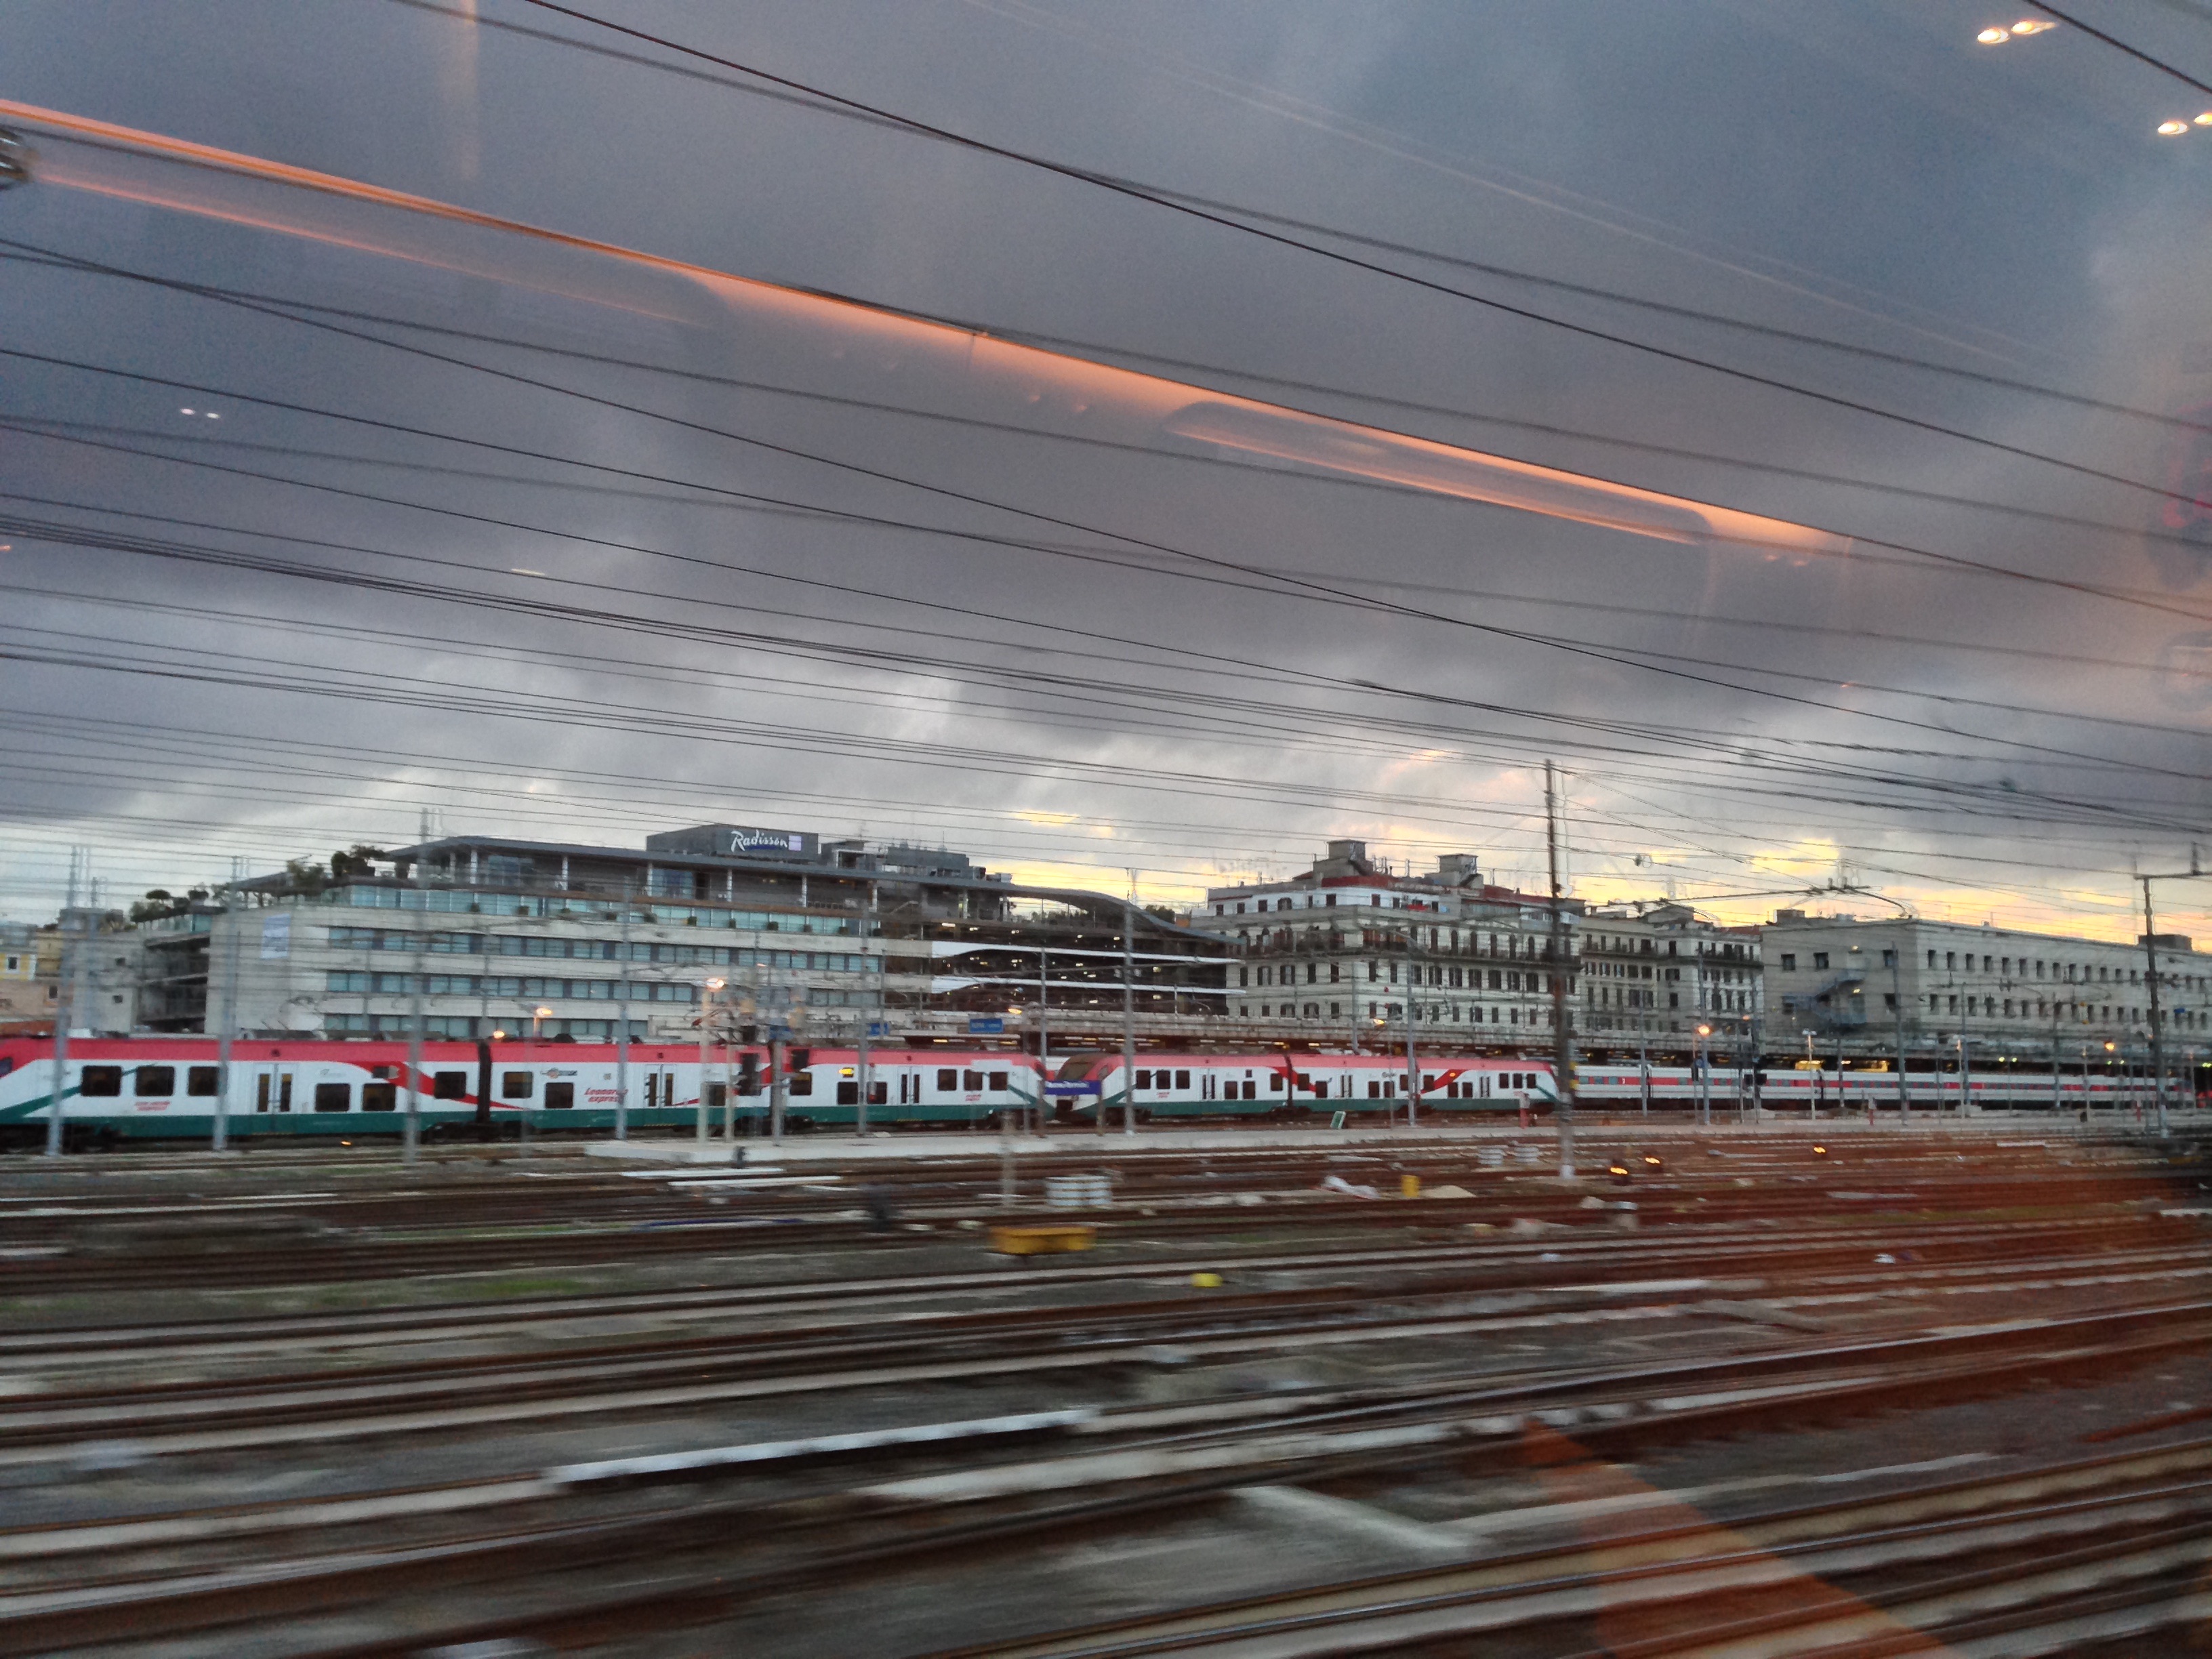
structure, cityscape, transport, evening, stadium, arena, shape, urban area, sport venue